Charles Boarman

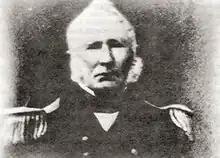
Rear Admiral Charles Boarman

Charles Boarman (December 24, 1795 – September 13, 1879) was a career officer in the United States Navy. He entered the naval service shortly before the War of 1812 and served until 1876, subsequently retiring as a rear admiral. He held a number of important posts, both in peace and wartime, in the Mediterranean, West Indies and Brazil Squadrons and as commandant of the Brooklyn Navy Yard. He was also assigned to special duty during the American Civil War and a member of the U.S. Naval Board at Washington, D.C.